History of English cricket (1726–1750)

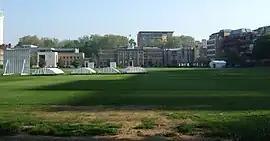
The Artillery Ground—ready for cricket in 2008

On 2 June 1744, London played in the match that has left the earliest known scorecard. The card, which was kept by the Duke of Richmond at Goodwood House, contains individual scores but no details of dismissals. The match was played at the Artillery Ground between London and a combined Surrey and Sussex team. Surrey & Sussex won by 55 runs after scoring 102 and 102/6. London scored 79 and 70. The top scorer in the match was John Harris, playing for the combined XI, with 47 in the second innings. The card gives surnames only, although it does differentiate between the two pairs of brothers (the Harrises and Newlands) who were playing. As well as leaving the earliest scorecard, this was the first game at which tickets for readmission are known to have been issued to the spectators.